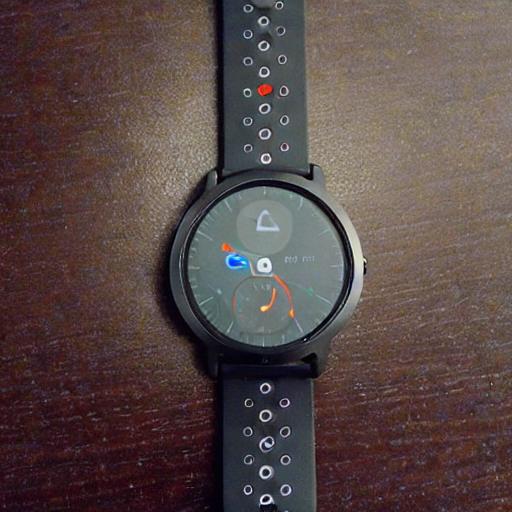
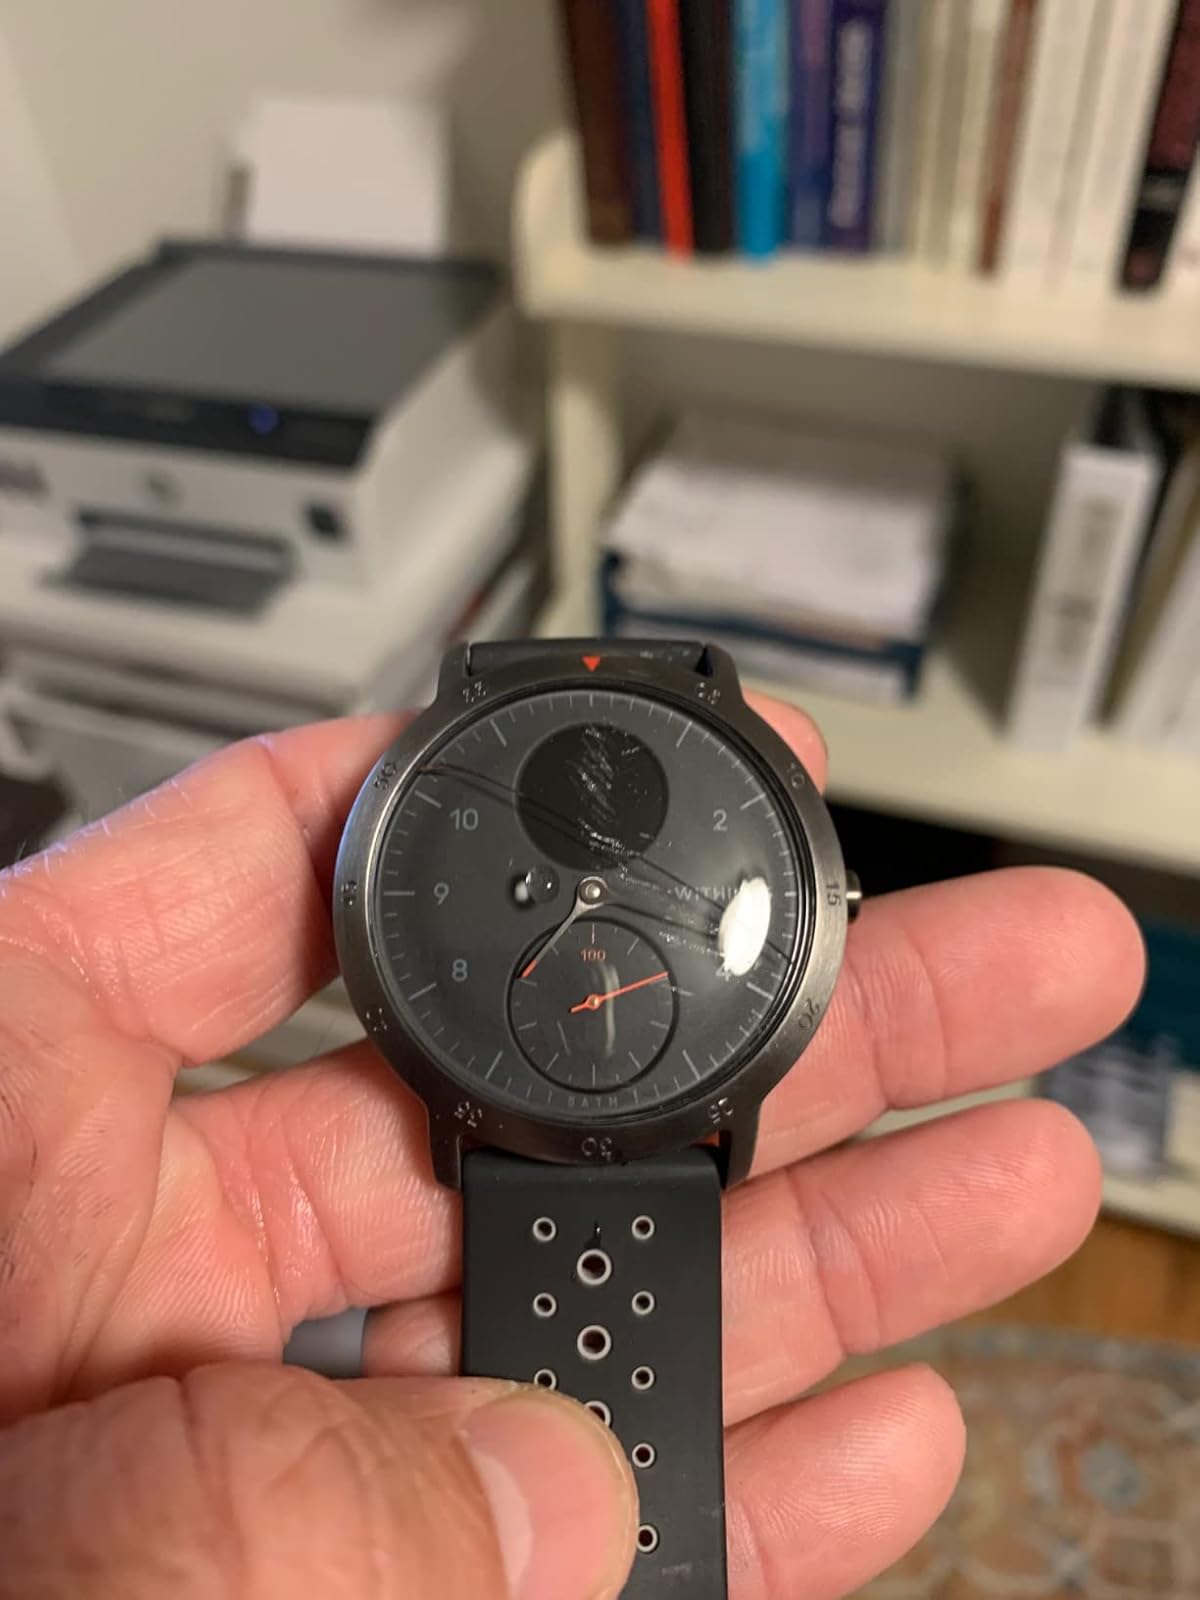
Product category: smartwatch
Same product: no